Janez Frančišek Gnidovec

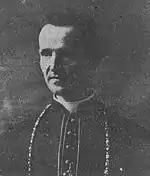
Gnidovec c. 1927

Janez Frančišek Gnidovec was born on 29 September 1873 in Slovenia into a poor farming household to devout parents in the village of Veliki Lipovec. He was baptized on 30 September that year. As a child, Gnidovec learned to recite the Angelus and to attend mass as his parents taught him. His childhood more or less ended when he was seven with the death of his mother.